Leevi Madetoja

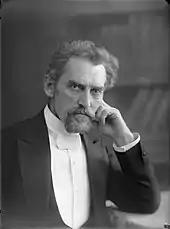
Robert Kajanus, to whom Madetoja dedicated his First Symphony

The dawn of the First World War in July 1914 brought an end to the feud between the two rival orchestras: the Helsinki Symphony Orchestra collapsed after the German musicians who formed its backbone were expelled from the country, and Kajanus and Schnéevoigt divided conducting duties for a joint orchestra, the Helsinki City Orchestra, that consisted of forty players surviving on starvation wages. The merger rendered Madetoja (and, a year later, Kuula) superfluous, and Madetoja pawned his metronome to stave off penury. Despite the hostilities, he traveled to Russia in September 1914 to take up the conductorship of the Viipuri Orchestra (1914–1916). Madetoja found the group in a state of devastation: he was able to piece together 19 musicians, a reality that forced him to spend much of his time finding and arranging material for such an undersized ensemble.